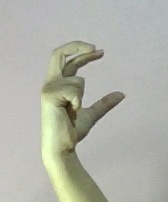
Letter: thal